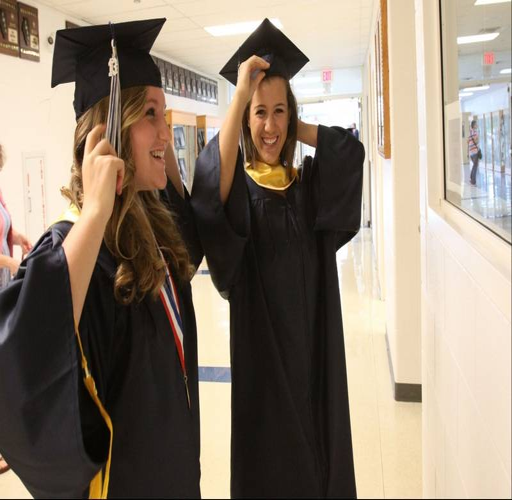
images from the graduation at the school .